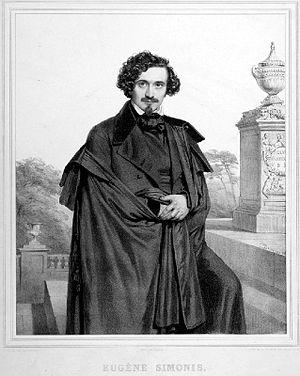
Louis-Eugène Simonis, sculpteur belge
Louis-Eugène Simonis, né à Liège le 11 juillet 1810 et mort le 11 juillet 1882 à Koekelberg, est un sculpteur belge.